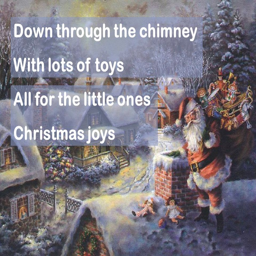
down through the chimney with lots of toys all for the little ones joys